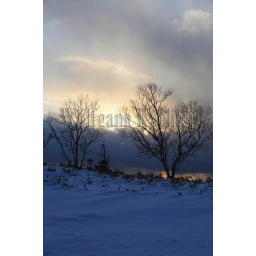
Japan, hokkaido island, lake kussharo, trees on crater slope in sunset with dramatic clouds